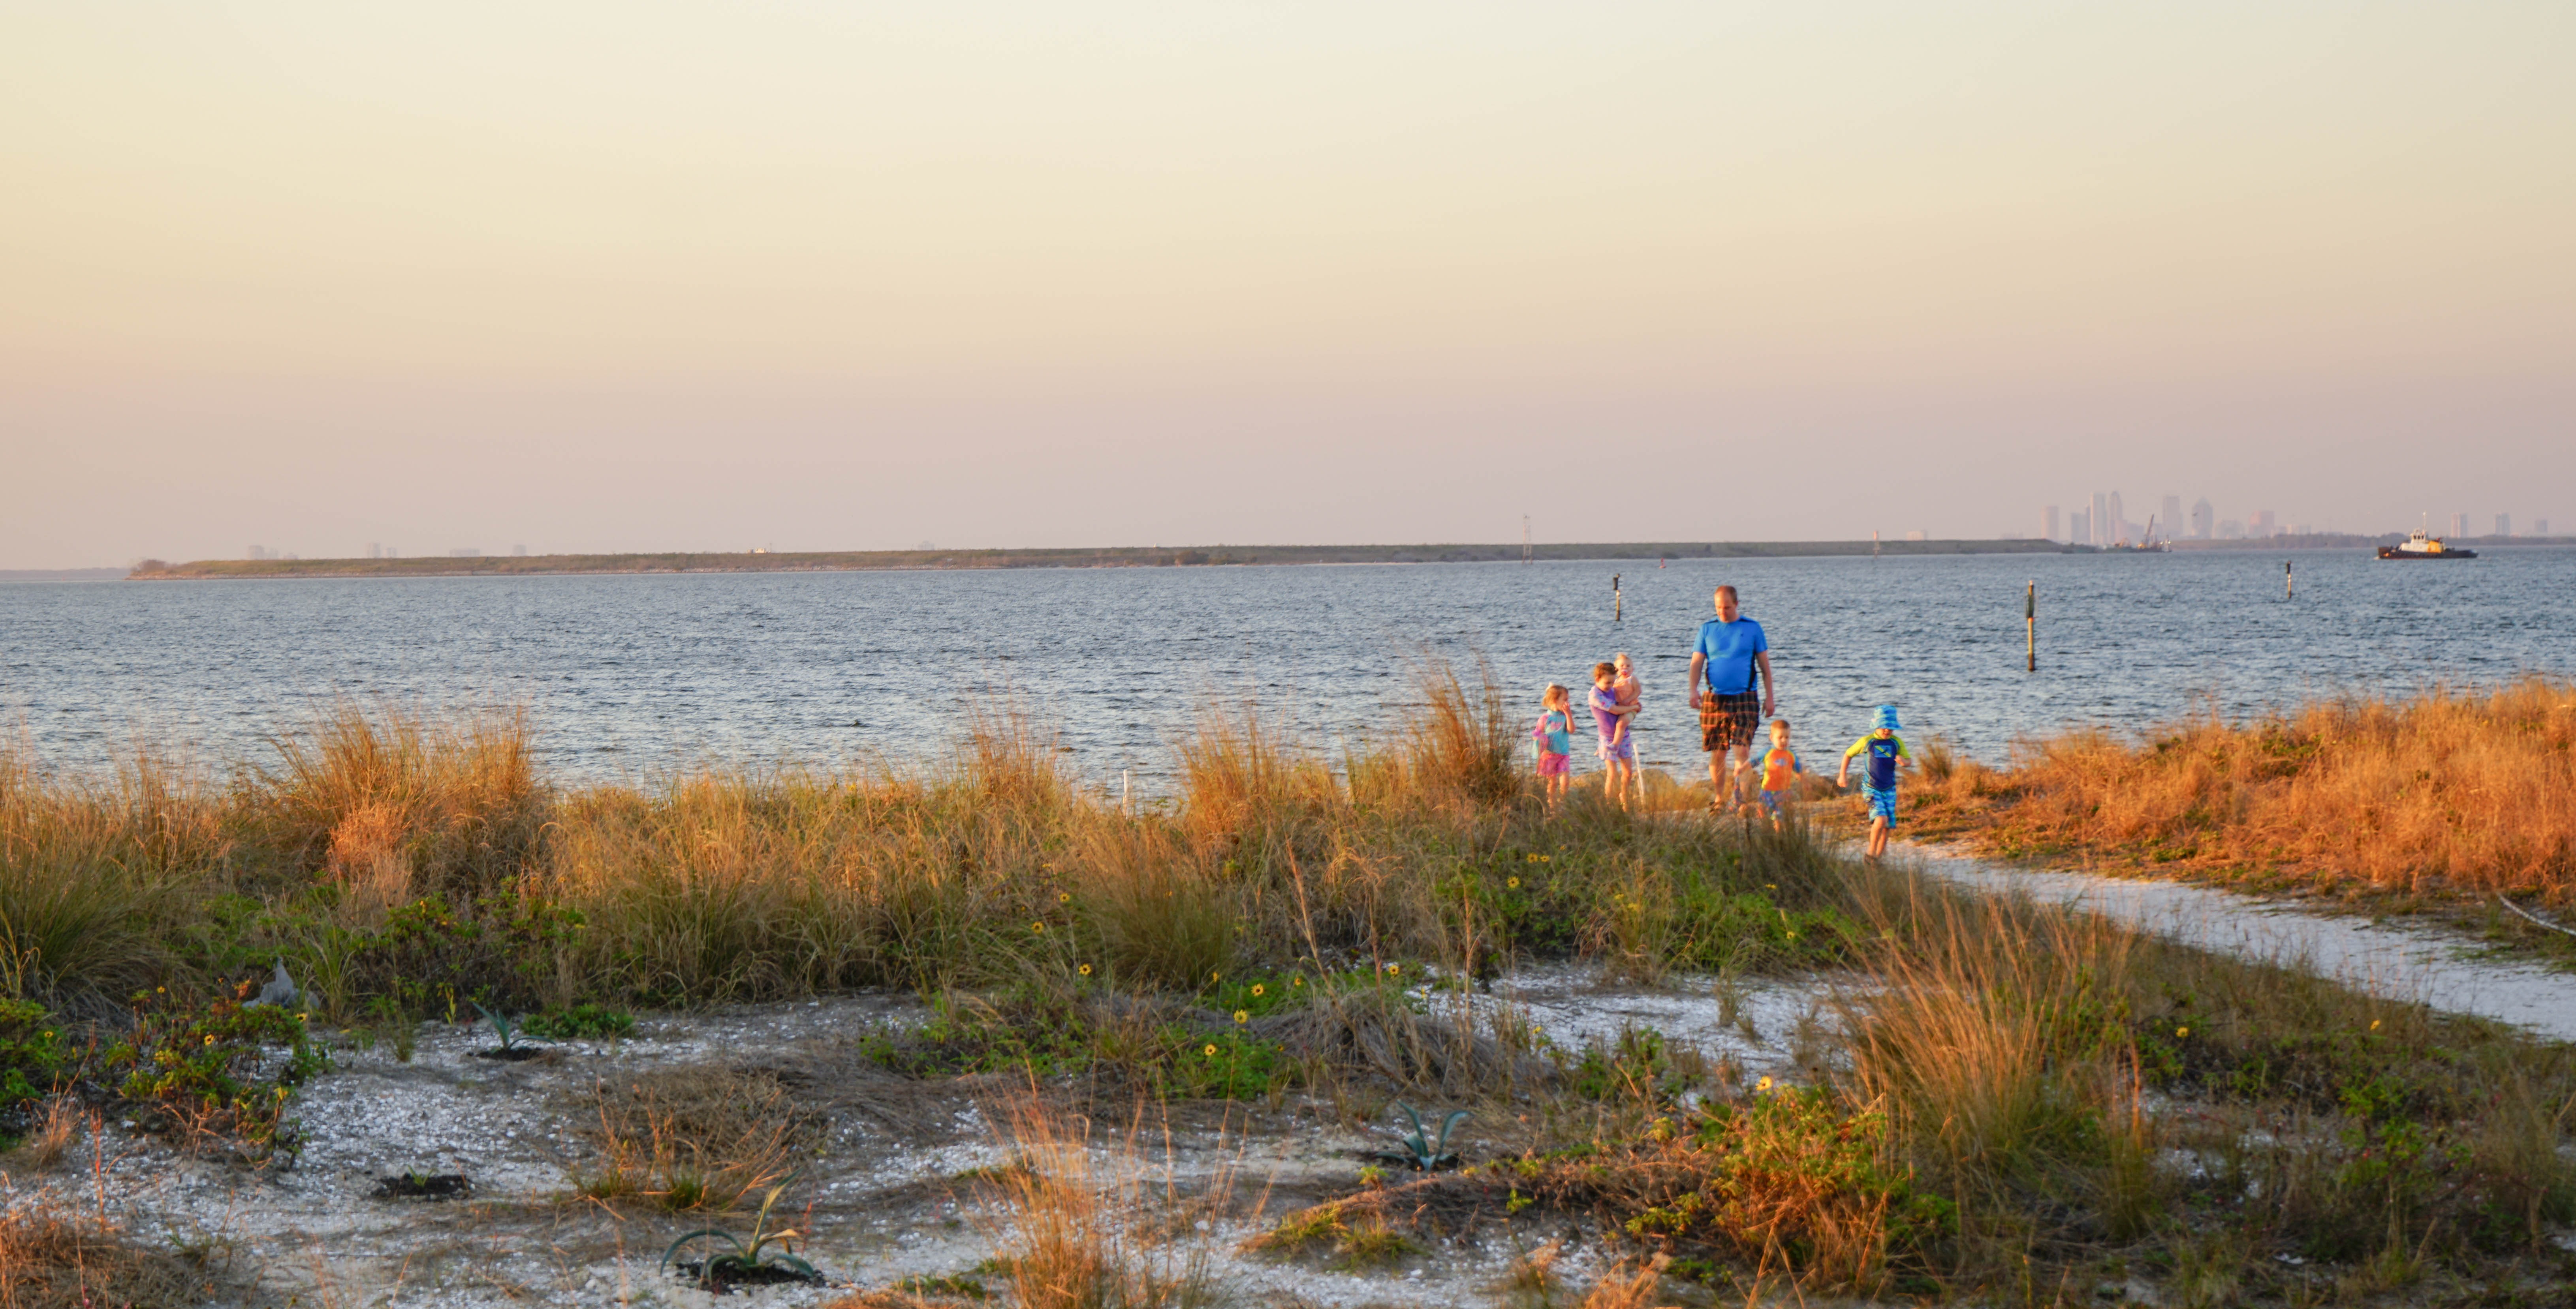
beach, sea, coast, water, sand, horizon, marsh, walking, person, people, sky, sunset, morning, shore, lake, dawn, lifestyle, body of water, outdoors, fun, happy, happiness, wetland, habitat, loch, beach fun, natural environment, atmospheric phenomenon